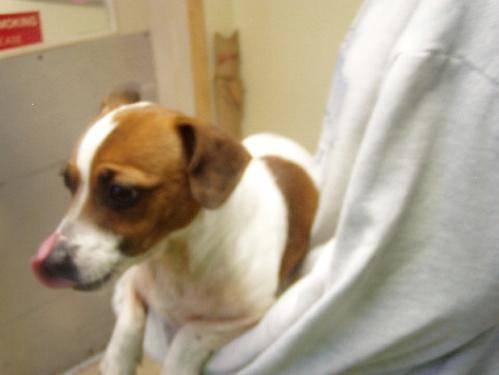
dog